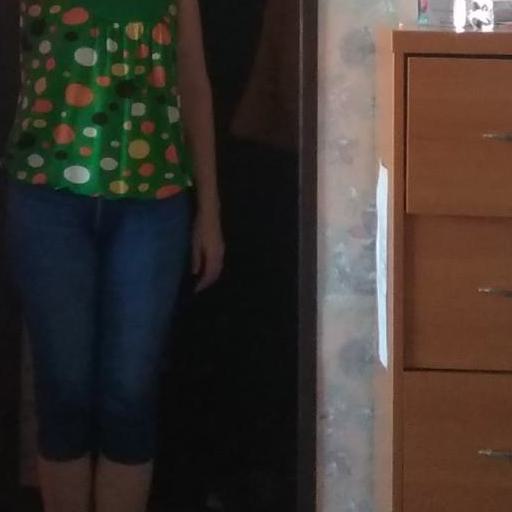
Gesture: no_gesture